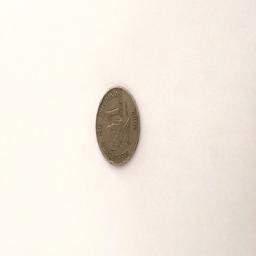
Label: 1_Old_Front